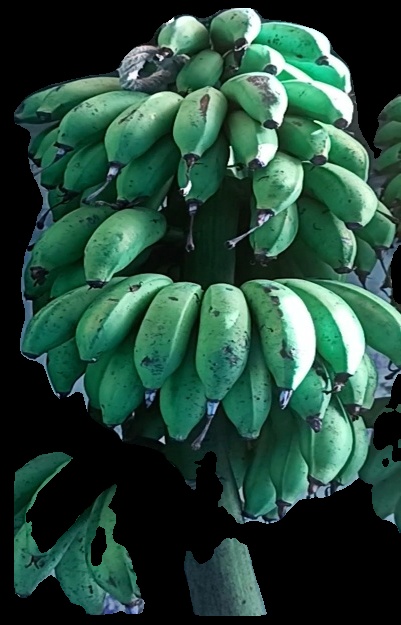
Variety: rasbale
Grade: grade2